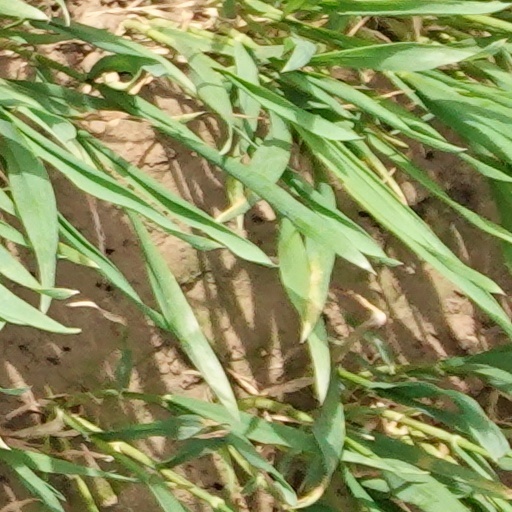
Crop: wheat